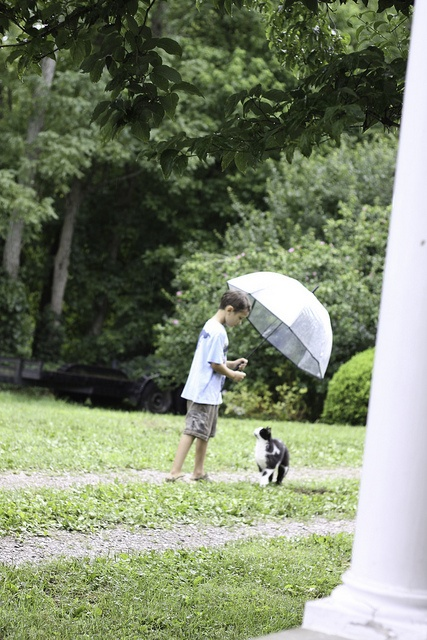
Boy holding an umbrella while feeding an animal.
The little boy is sharing his umbrella with the cat.
A young boy holding an umbrella over a cat.
A little boy holding a white umbrella over a small animal.
a kid and a cat stand under an umbrella